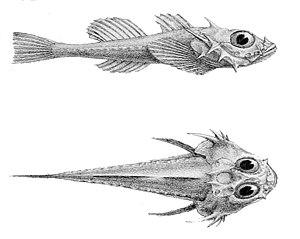
Les Cottidés sont une famille de poissons regroupant les cottes, chabots et chaboisseaux. Il s'agit d'espèces septentrionales vivant sur le fond et bien que la plupart des espèces soient marines, un bon nombre se retrouvent dans les eaux douces d'Asie, d'Europe et du nord de l'Amérique du Nord.